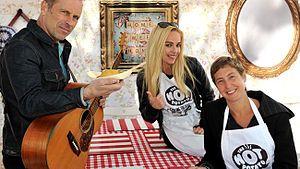
Imogen Bailey est une actrice, mannequin et chanteuse australienne née le 7 juillet 1977 en Australie.